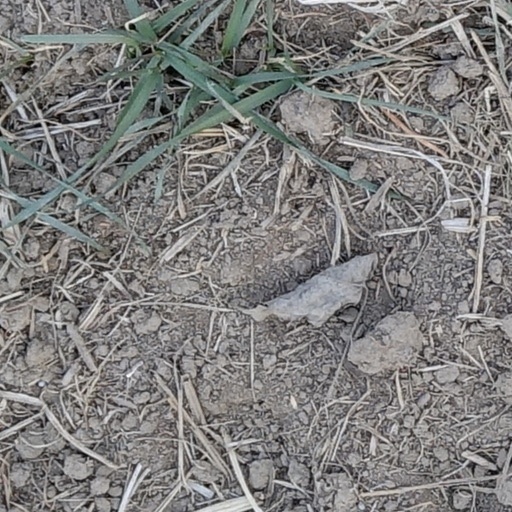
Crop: wheat